Ebenezer Baptist Churches

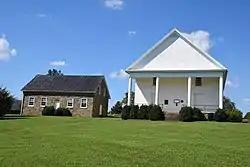
The Old Church on the left, and New Church on the right

The Ebenezer Baptist Churches are two Baptist churches in Loudoun County, Virginia, the "Old Ebenezer Church," built before 1769, and the "New Ebenezer Church," built about 1855. The churches are associated with corresponding old and new cemeteries.